John Milton Brannan

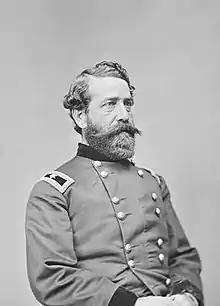

John Milton Brannan (July 1, 1819 – December 16, 1892) was an American military officer who served with distinction in the Mexican–American War as a United States Army artillery officer and as a Union Army brigadier general of United States Volunteers in the American Civil War. Brannan held command of the Department of Key West at Fort Zachary Taylor, Florida, part of the Union effort to hold federal installations within Confederate territories early in the war. Later, and most notably, he served as a division commander of the Union XIV Corps at the Battle of Chickamauga in 1863.